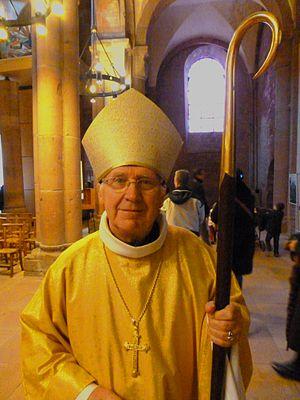
Mgr Jean-Paul Mathieu, évêque de Saint-Dié, en novembre 2013.
L'évêché de Saint-Dié fait partie des diocèses de France. Créé en 1777, par une division de l'évêché de Toul à la suite de l'annexion du duché de Lorraine par la France, il fut provisoirement inclus dans l'évêché de Nancy entre 1802 et 1823.
Jean-Paul Mathieu, né le 23 août 1940 à Hadol, est un évêque catholique français, évêque émérite de Saint-Dié depuis juin 2016.